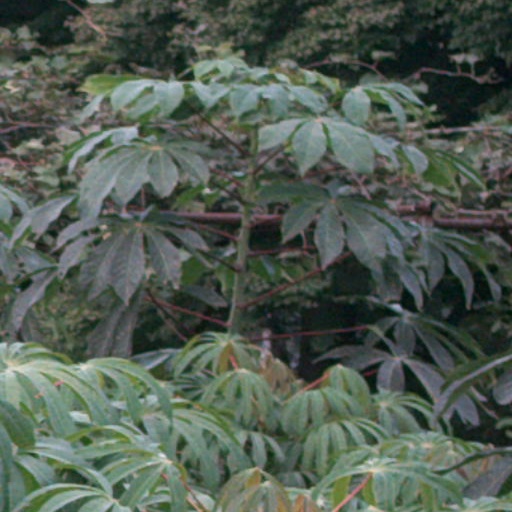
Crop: cassava